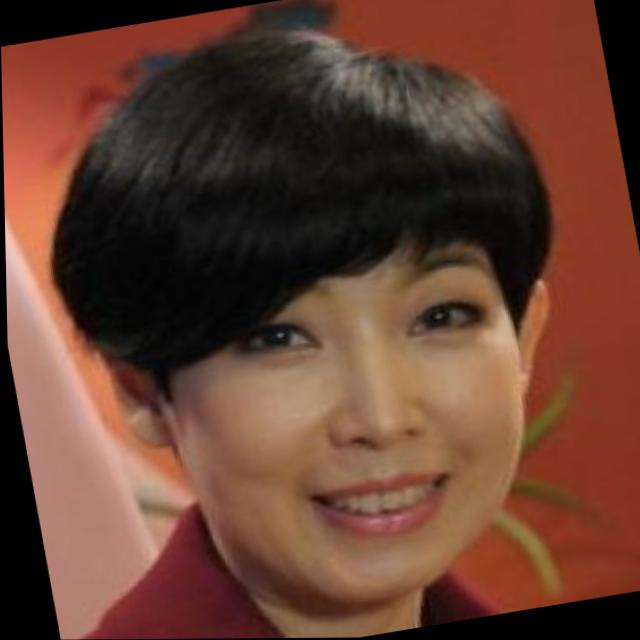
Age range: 45-64